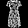
Label: Dress